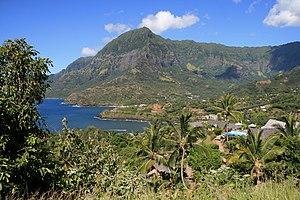
Vue du village de Atuona, à Hiva Oa, îles Marquises, Polynésie Française.
Jean-Paul Faivre est un historien, spécialiste de l'océan Pacifique et de l'océan Indien aux époques pré-coloniale et coloniale, ainsi que des voyages maritimes. Collaborateur régulier du Journal de la Société des océanistes, de la Revue française d'histoire d'outre-mer, et du Bulletin de la Société d'histoire moderne.